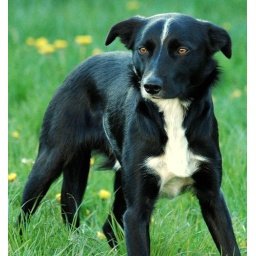
This dog used to live in the house where I now live and he answers to several names including 'Noo noo'!